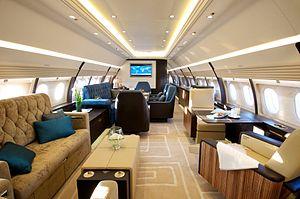
Comlux Airbus ACJ320 VVIP interior
La famille Airbus A320 regroupe quatre avions de ligne moyen-courriers conçus et fabriqués par Airbus depuis 1987. Le premier appareil est l'A320, qui donne son nom à la famille, suivi de deux versions raccourcies, les A318 et A319, et d'une version rallongée, l'A321. L'A321 et l'A320 sont disponibles en version fret et les A318, A319 et A320 sont disponibles en version d'affaires.
L'aviation d'affaires désigne la branche du transport aérien consacrée au transport de passagers à la demande dans un but non touristique. Il se distingue ainsi de l'aviation civile de lignes régulières et non régulières.